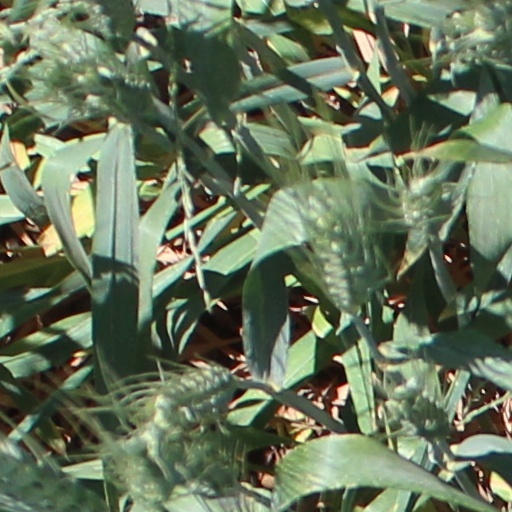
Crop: wheat